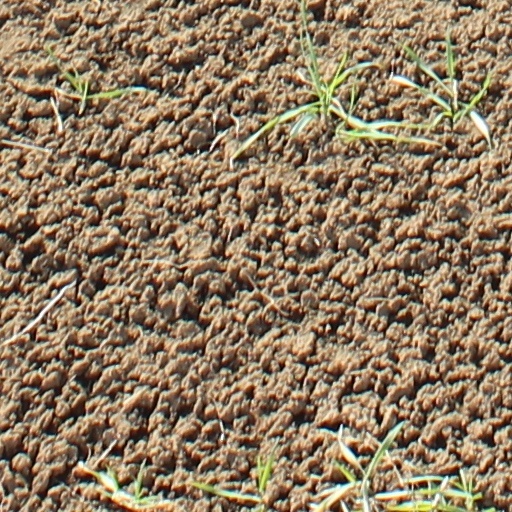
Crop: wheat